Zamudin Guchev

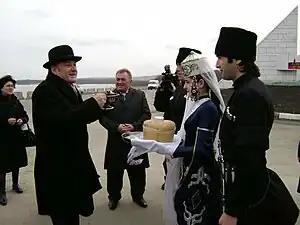
Zamudin Guchev

Zamudin Guchev is a Circassian craftsman and musician. He currently lives in the Republic of Adygea, and he is well known in the North Caucasus and among Circassian diaspora for preserving the ancient Circassians cultural heritage.